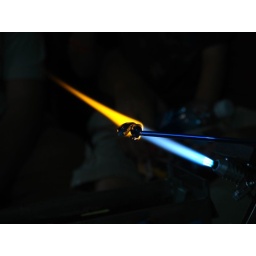
The light changed colour when the glass sculptor put the glass in the flame. At the Parrsborough rock and mineral show